Ramón Ledón

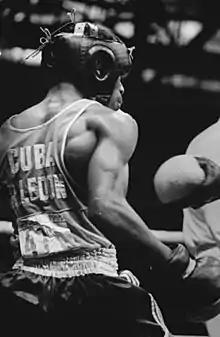
Ledón in 1985

Ramón Ledón González (born 23 February 1965) is a Cuban former professional boxer who competed from 1995 to 1999. He challenged for the IBF super featherweight title in 1998. One of the best amateur boxers of his era.